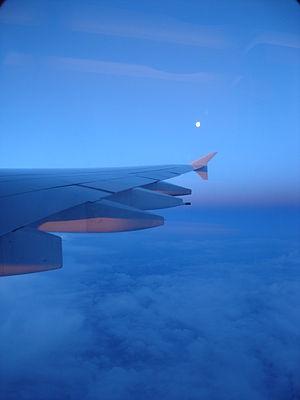
L'aile d'un Airbus A380 d'Air France volant à l'aube au dessus de l'Atlantique.